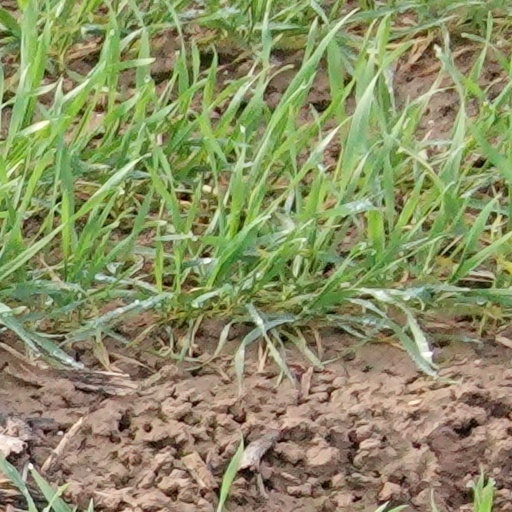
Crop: wheat